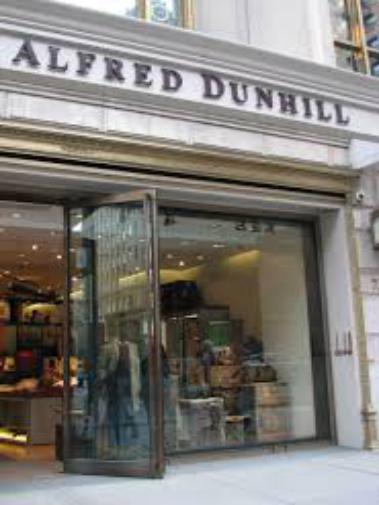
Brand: Alfred Dunhill
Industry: Clothes